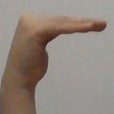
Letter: haa